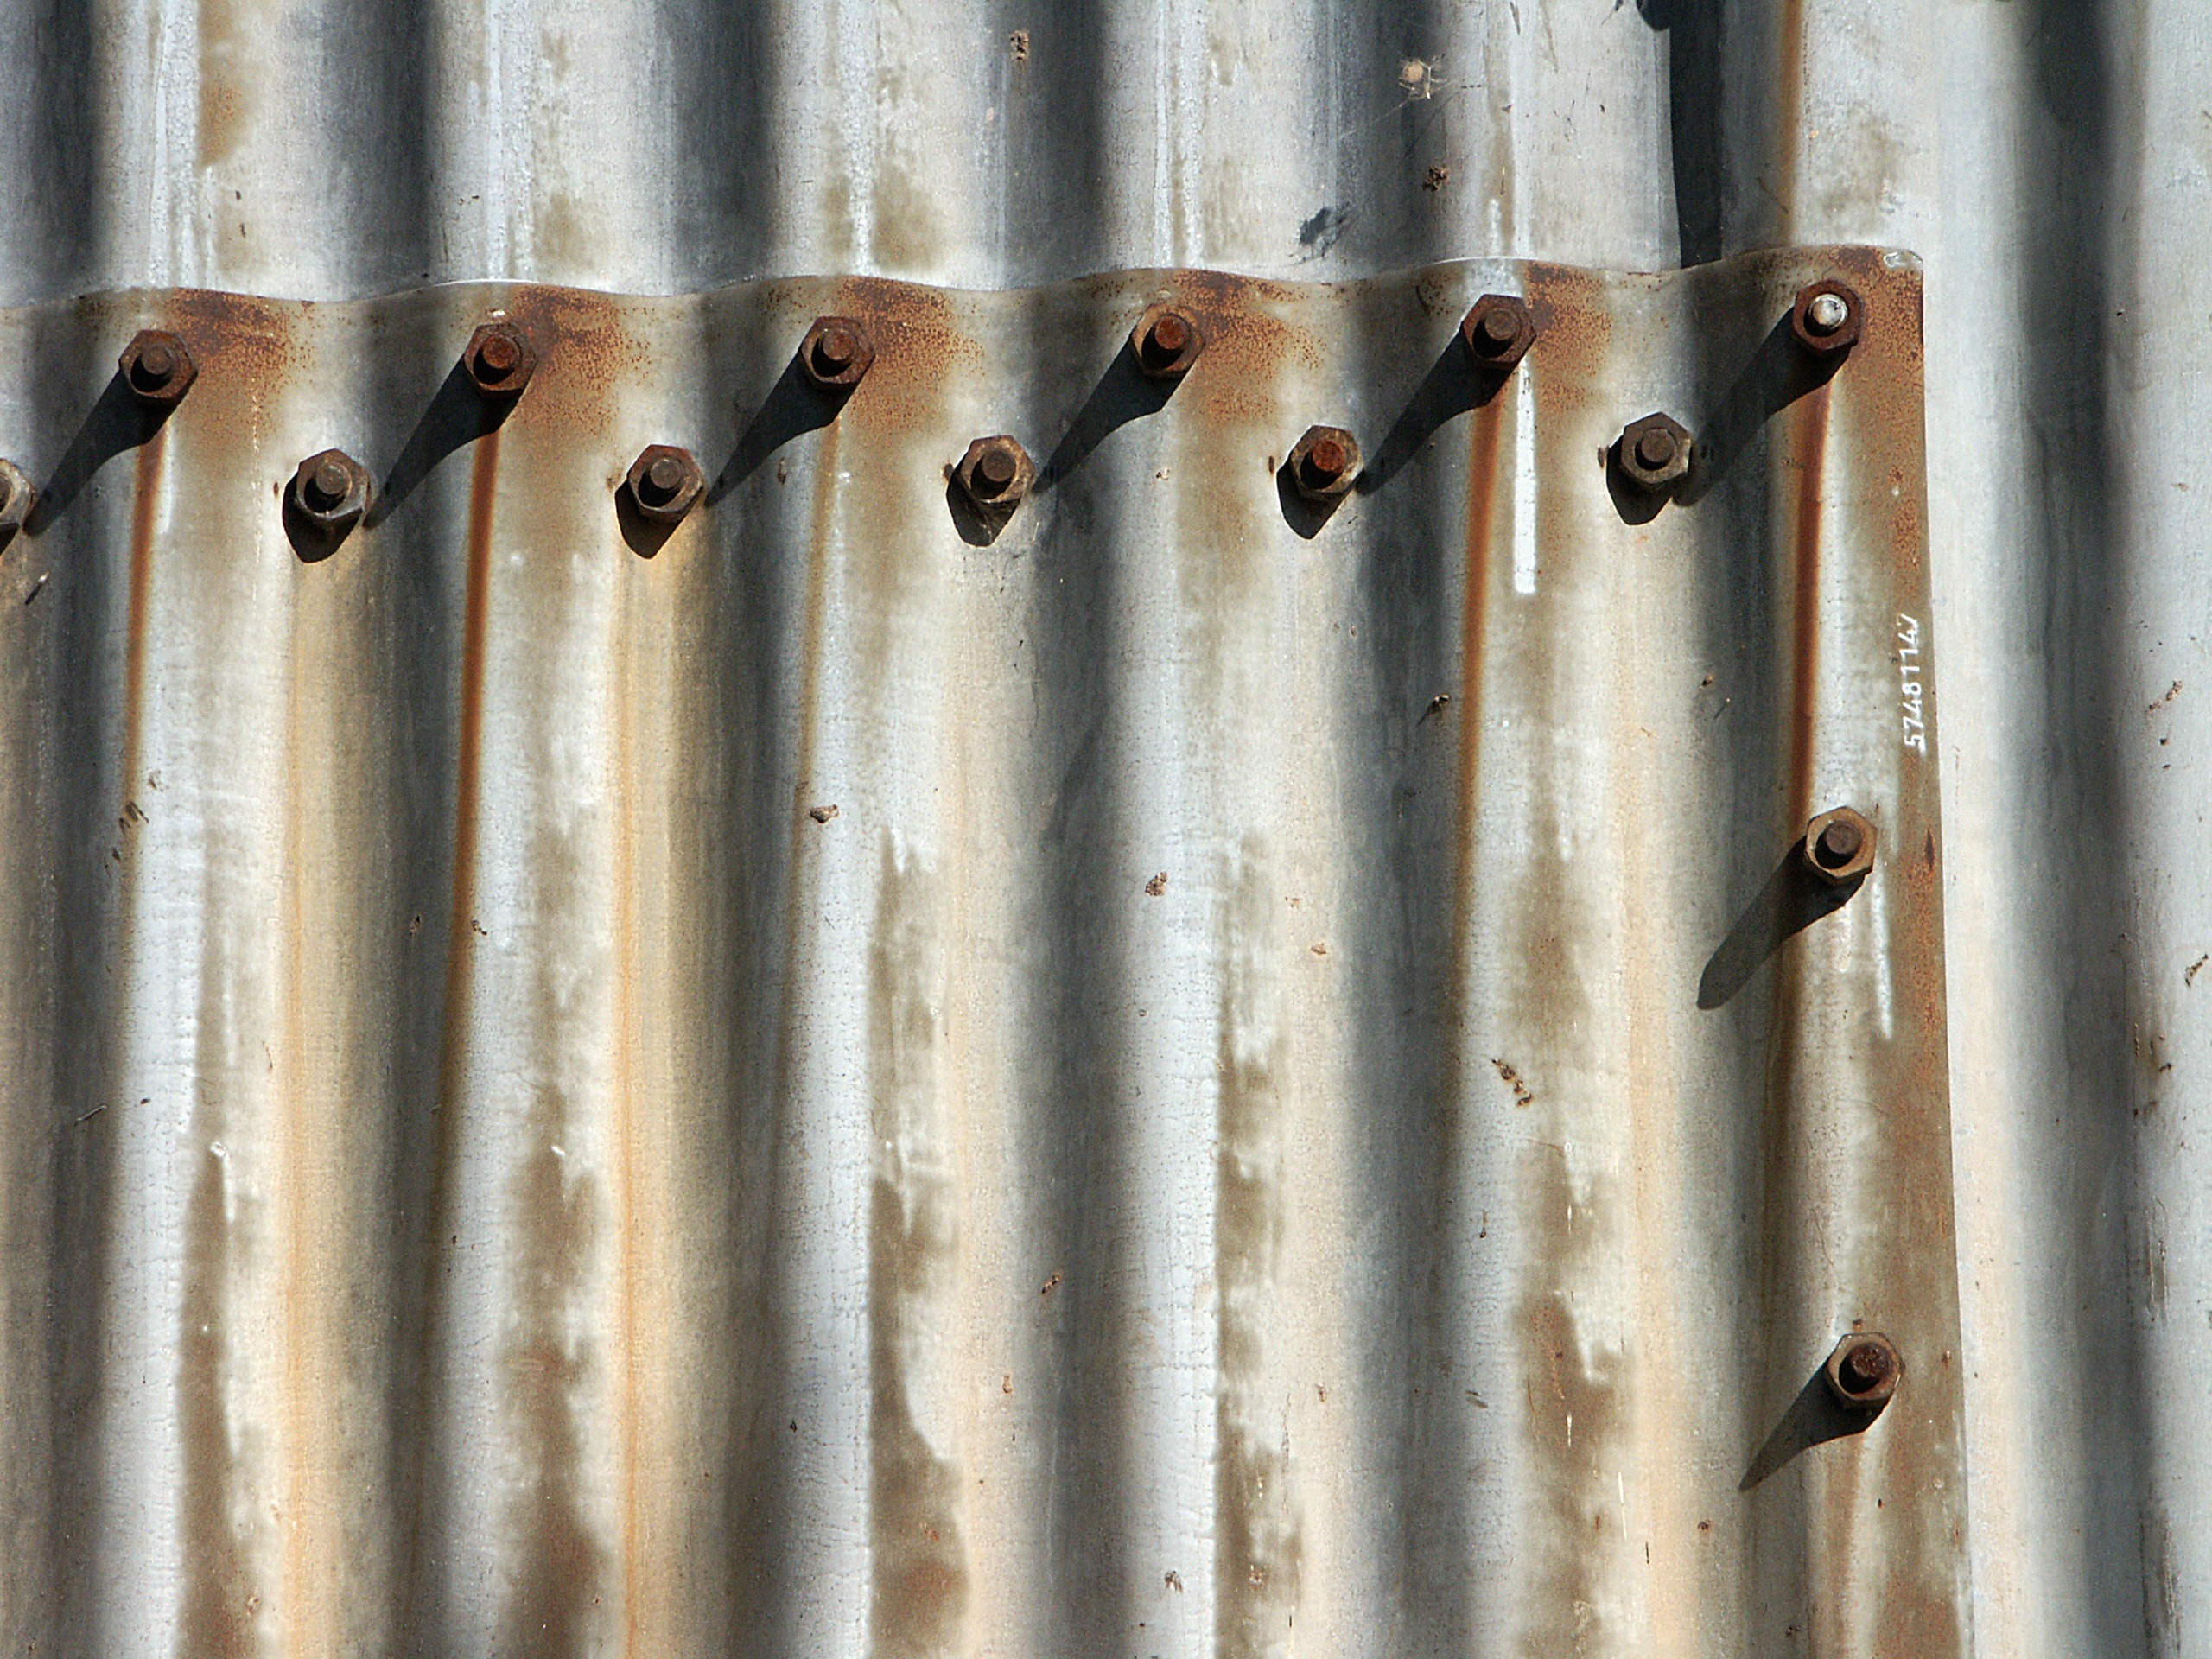
wood, line, column, metal, curtain, material, interior design, art, rusty, stainless, welded, window covering, window treatment